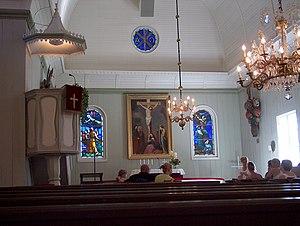
L'église de Tuusula est une église située à Tuusula en Finlande.